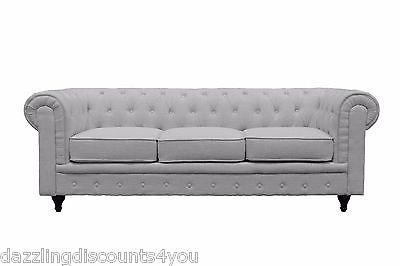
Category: sofa